William Ingersoll Estate

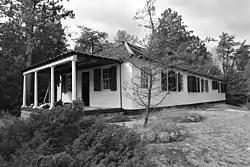
The main cabin of the William Ingersoll Estate

The William Ingersoll Estate is a former summer home complex on an island in Sand Point Lake in the U.S. state of Minnesota, in what is now Voyageurs National Park. William P. Ingersoll (1885–1973) was a wealthy philanthropist from Canton, Illinois. He purchased the island property in 1927, when the Boundary Waters region had become a wilderness vacation destination for adventurous upper-class Midwesterners. The following year he installed a mail-order cabin from the E. F. Hodgson Company of Massachusetts, which specialized in prefabricated buildings. Ingersoll usually spent four months of the year on his island and continued to develop the property until he sold it in 1962 at the age of 77. In 2011 the estate was listed on the National Register of Historic Places for its local significance in the themes of architecture and entertainment/recreation. It was nominated as an example of the area's upper-class summer homes and as a rare intact example of a E. F. Hodgson Company kit house.